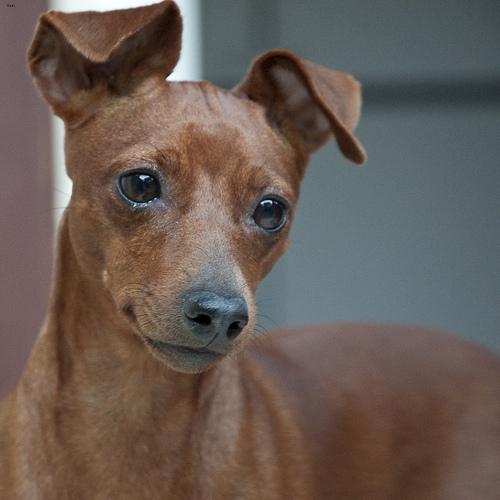
Breed: miniature pinscher